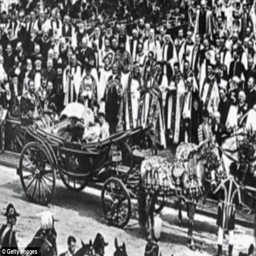
unusual service : monarch sits in her carriage outside english baroque structure during her celebrations because she was too lame to climb the steps